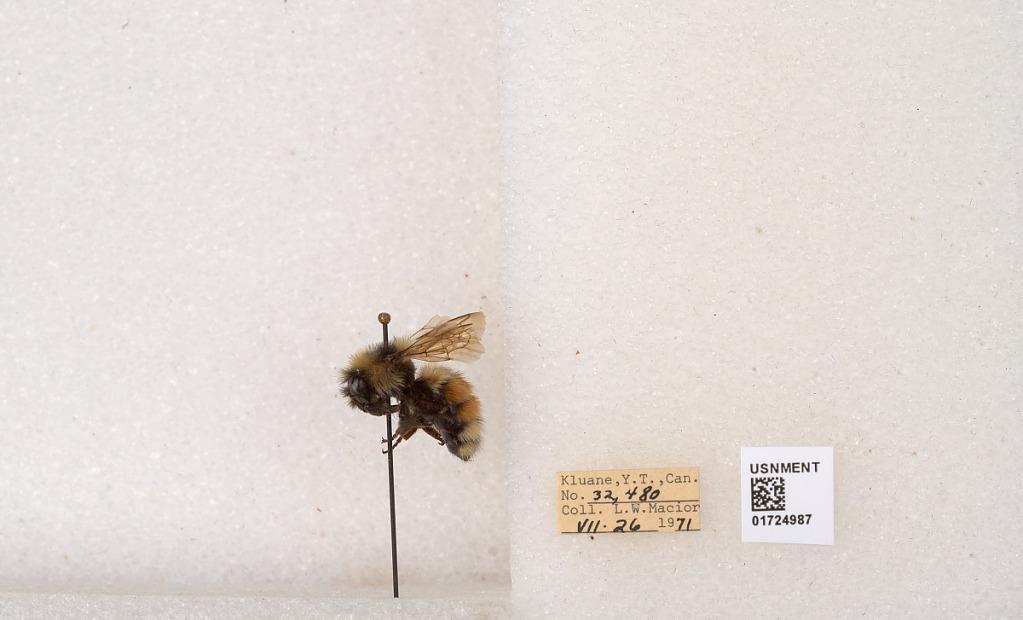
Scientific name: Bombus (Pyrobombus) sylvicola Kirby
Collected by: L. Macior
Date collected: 1971-7-26
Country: Canada
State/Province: Yukon Territory
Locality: Kluane National Park and Reserve
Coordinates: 60.7493, -139.504